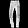
Label: Trouser